(90568) 2004 GV9

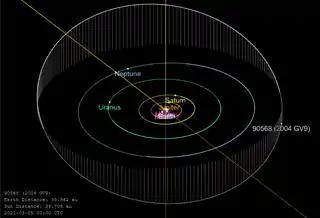

Mike Brown estimates that is very likely a dwarf planet. A diameter of has been determined from combined observations of the Herschel and Spitzer space telescopes. Gonzalo Tancredi notes that light-curve-amplitude analysis shows only small deviations, suggesting that could be a spheroid with small albedo spots and therefore could be a dwarf planet. However, its low albedo suggests it has never been resurfaced and thus is unlikely to have the planetary geology expected of a dwarf planet.